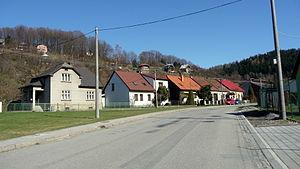
Rusava est une commune du district de Kroměříž, dans la région de Zlín, en République tchèque. Sa population s'élevait à 578 habitants en 2018.